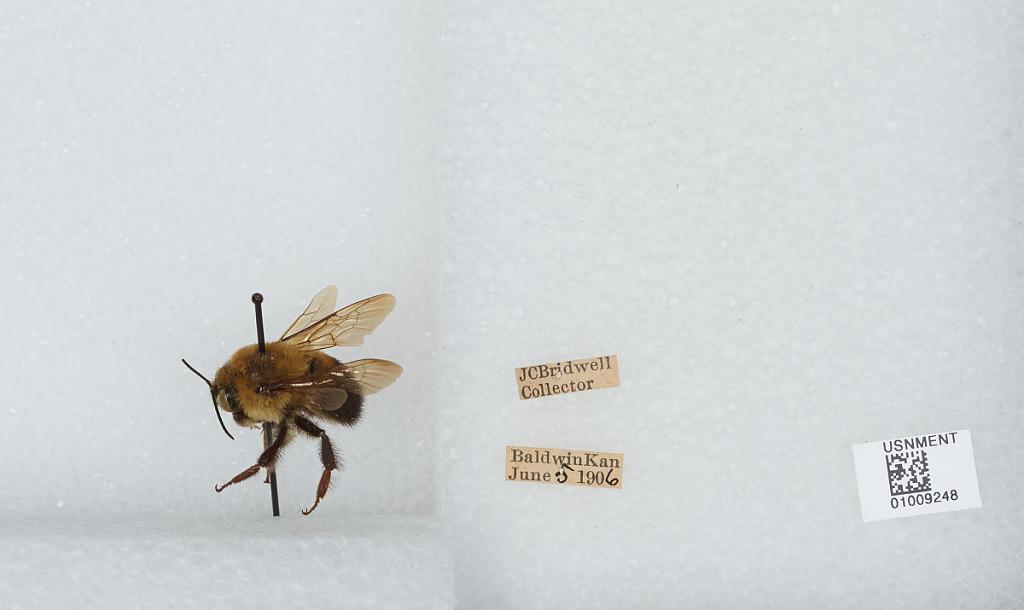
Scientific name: Bombus (Separatobombus) griseocollis (De Geer)
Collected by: J. Bridwell
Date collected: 1906-6-5
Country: United States
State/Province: Kansas
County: Douglas
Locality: Baldwin City
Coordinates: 38.7775, -95.1875